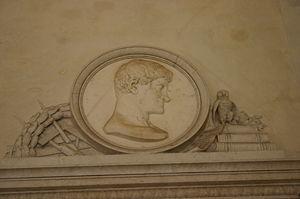
Gian Antonio Selva, né en 1751, mort en 1819 est un architecte néoclassique italien de la fin du XVIIIᵉ siècle et du début du XIXᵉ siècle.